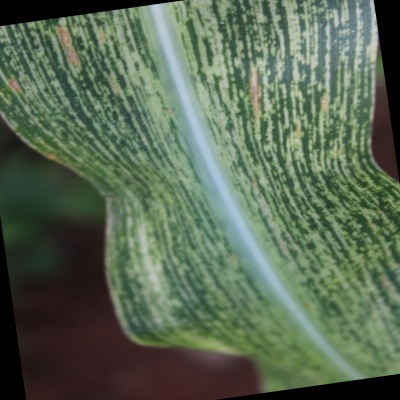
Label: Corn_(Maize)___Maize_Streak_Virus